Battle of Noemfoor

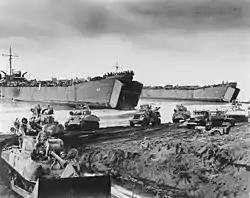
U.S. Army M4 Sherman tanks and other vehicles disembarking from LSTs onto Noemfoor

There had been extensive Japanese defensive preparations in the Kamiri area including wire entanglements, trenches, dugouts and prepared positions covering the Allied avenues of advance, but there was little resistance at Kamiri Airfield and the area was quickly secured as the assaulting infantry cleared the area. About 300 improvised land mines had been placed by the Japanese around the beach, but these were clearly marked and were dealt with quickly. A group of about 40 Japanese were killed around some of the caves in the area, but the majority of Japanese troops had withdrawn inland, as part of Shimizu's plan to move east towards Broe Bay to wait for evacuation; as a consequence the only opposition to the landing was an hour-long artillery bombardment from an inland battery, which fell on the landing beach and reef. One Allied soldier was killed in the bombardment, and two vehicles were destroyed before the battery was suppressed by naval guns.